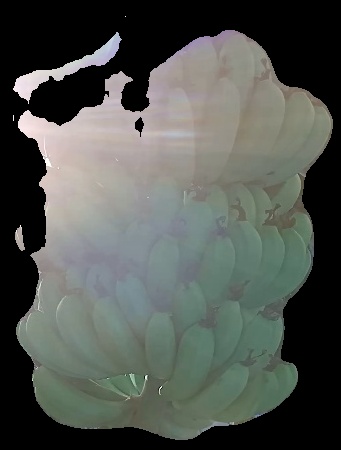
Variety: pachbale
Grade: grade1